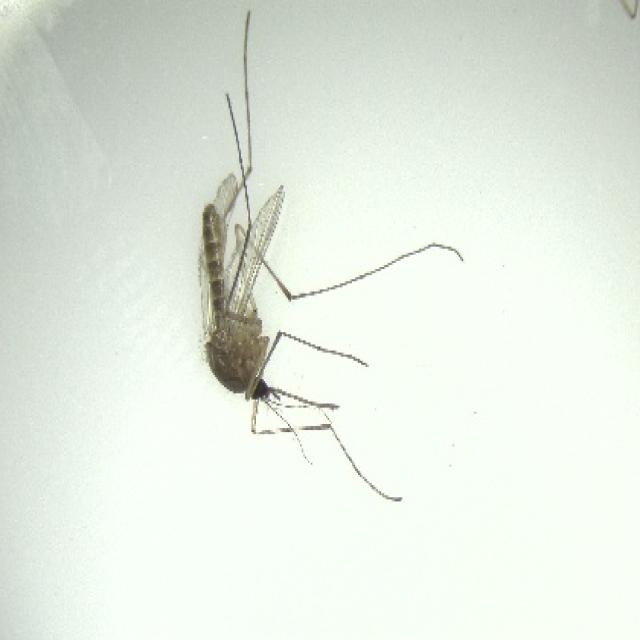
Species: culex_pipiens